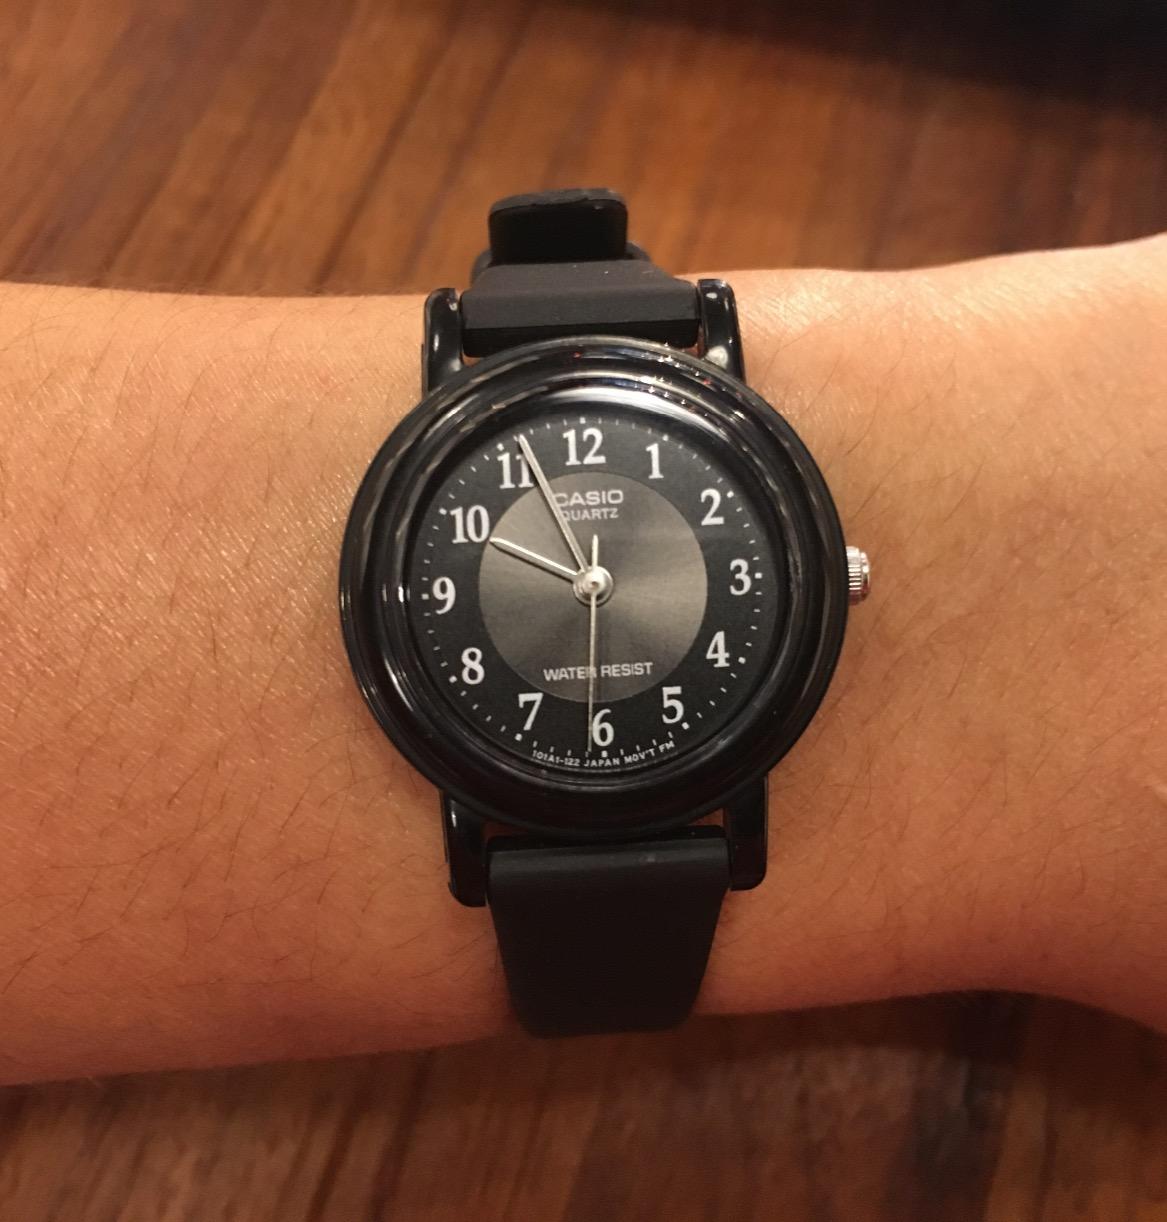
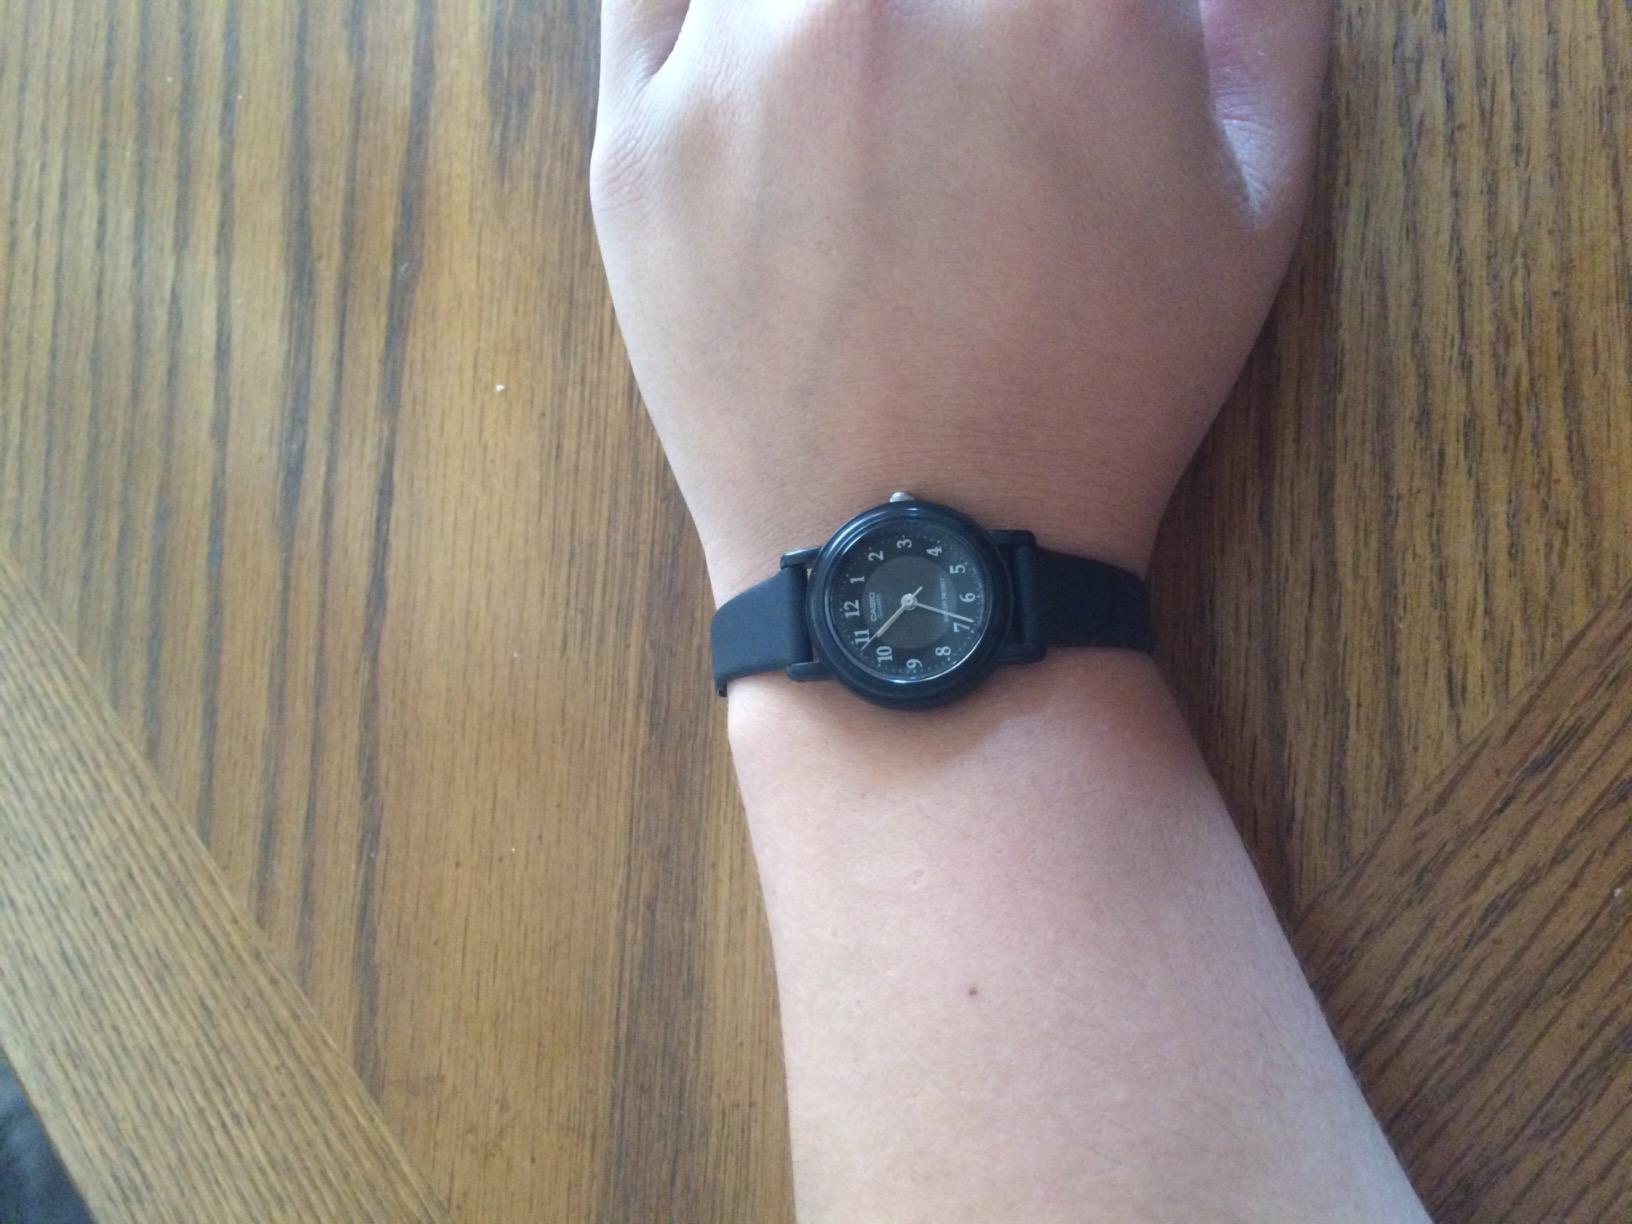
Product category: accessories_watch
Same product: yes